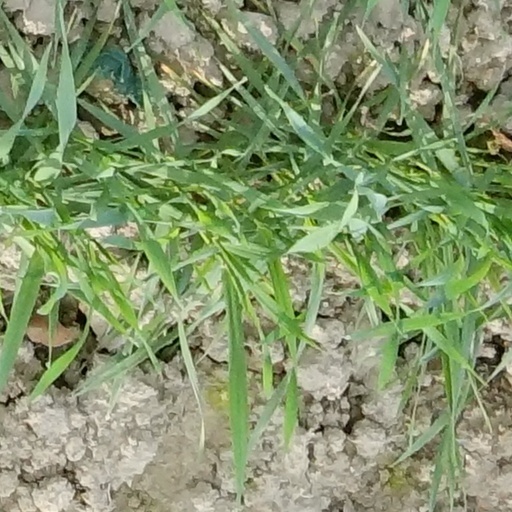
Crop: wheat